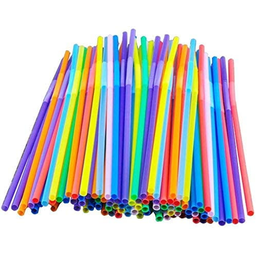
Label: plastic